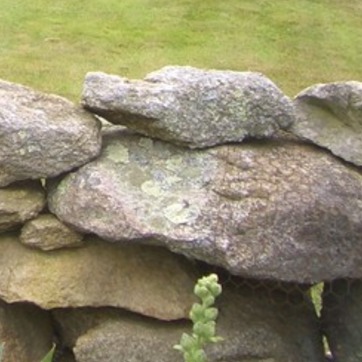
Material: stone